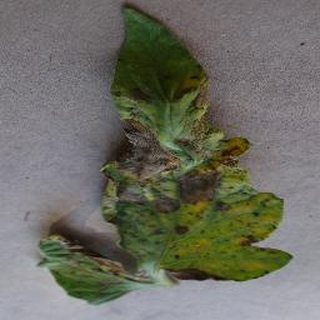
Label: tomato_early_blight